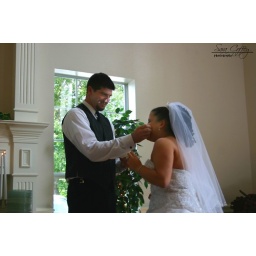
cake in the face